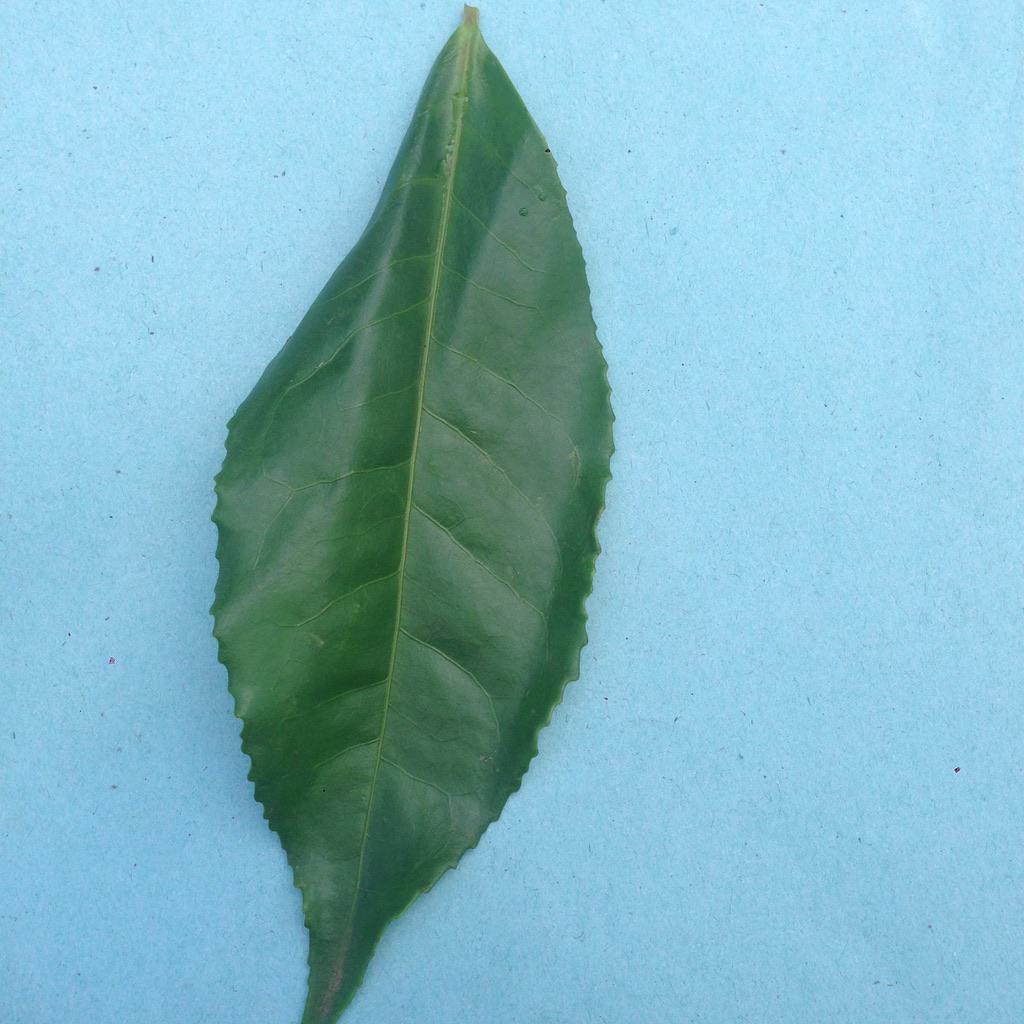
Label: Healthy